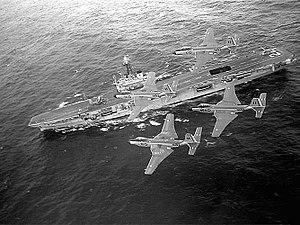
Le NCSM Bonaventure est un porte-avions de la classe Majestic, initialement construit sous le nom de HMS Powerful pour la Royal Navy britannique. Il servit dans la Marine royale canadienne puis dans le Commandement de la Force maritime des Forces canadiennes de 1957 à 1970. Il fut le dernier porte-avions du Canada.